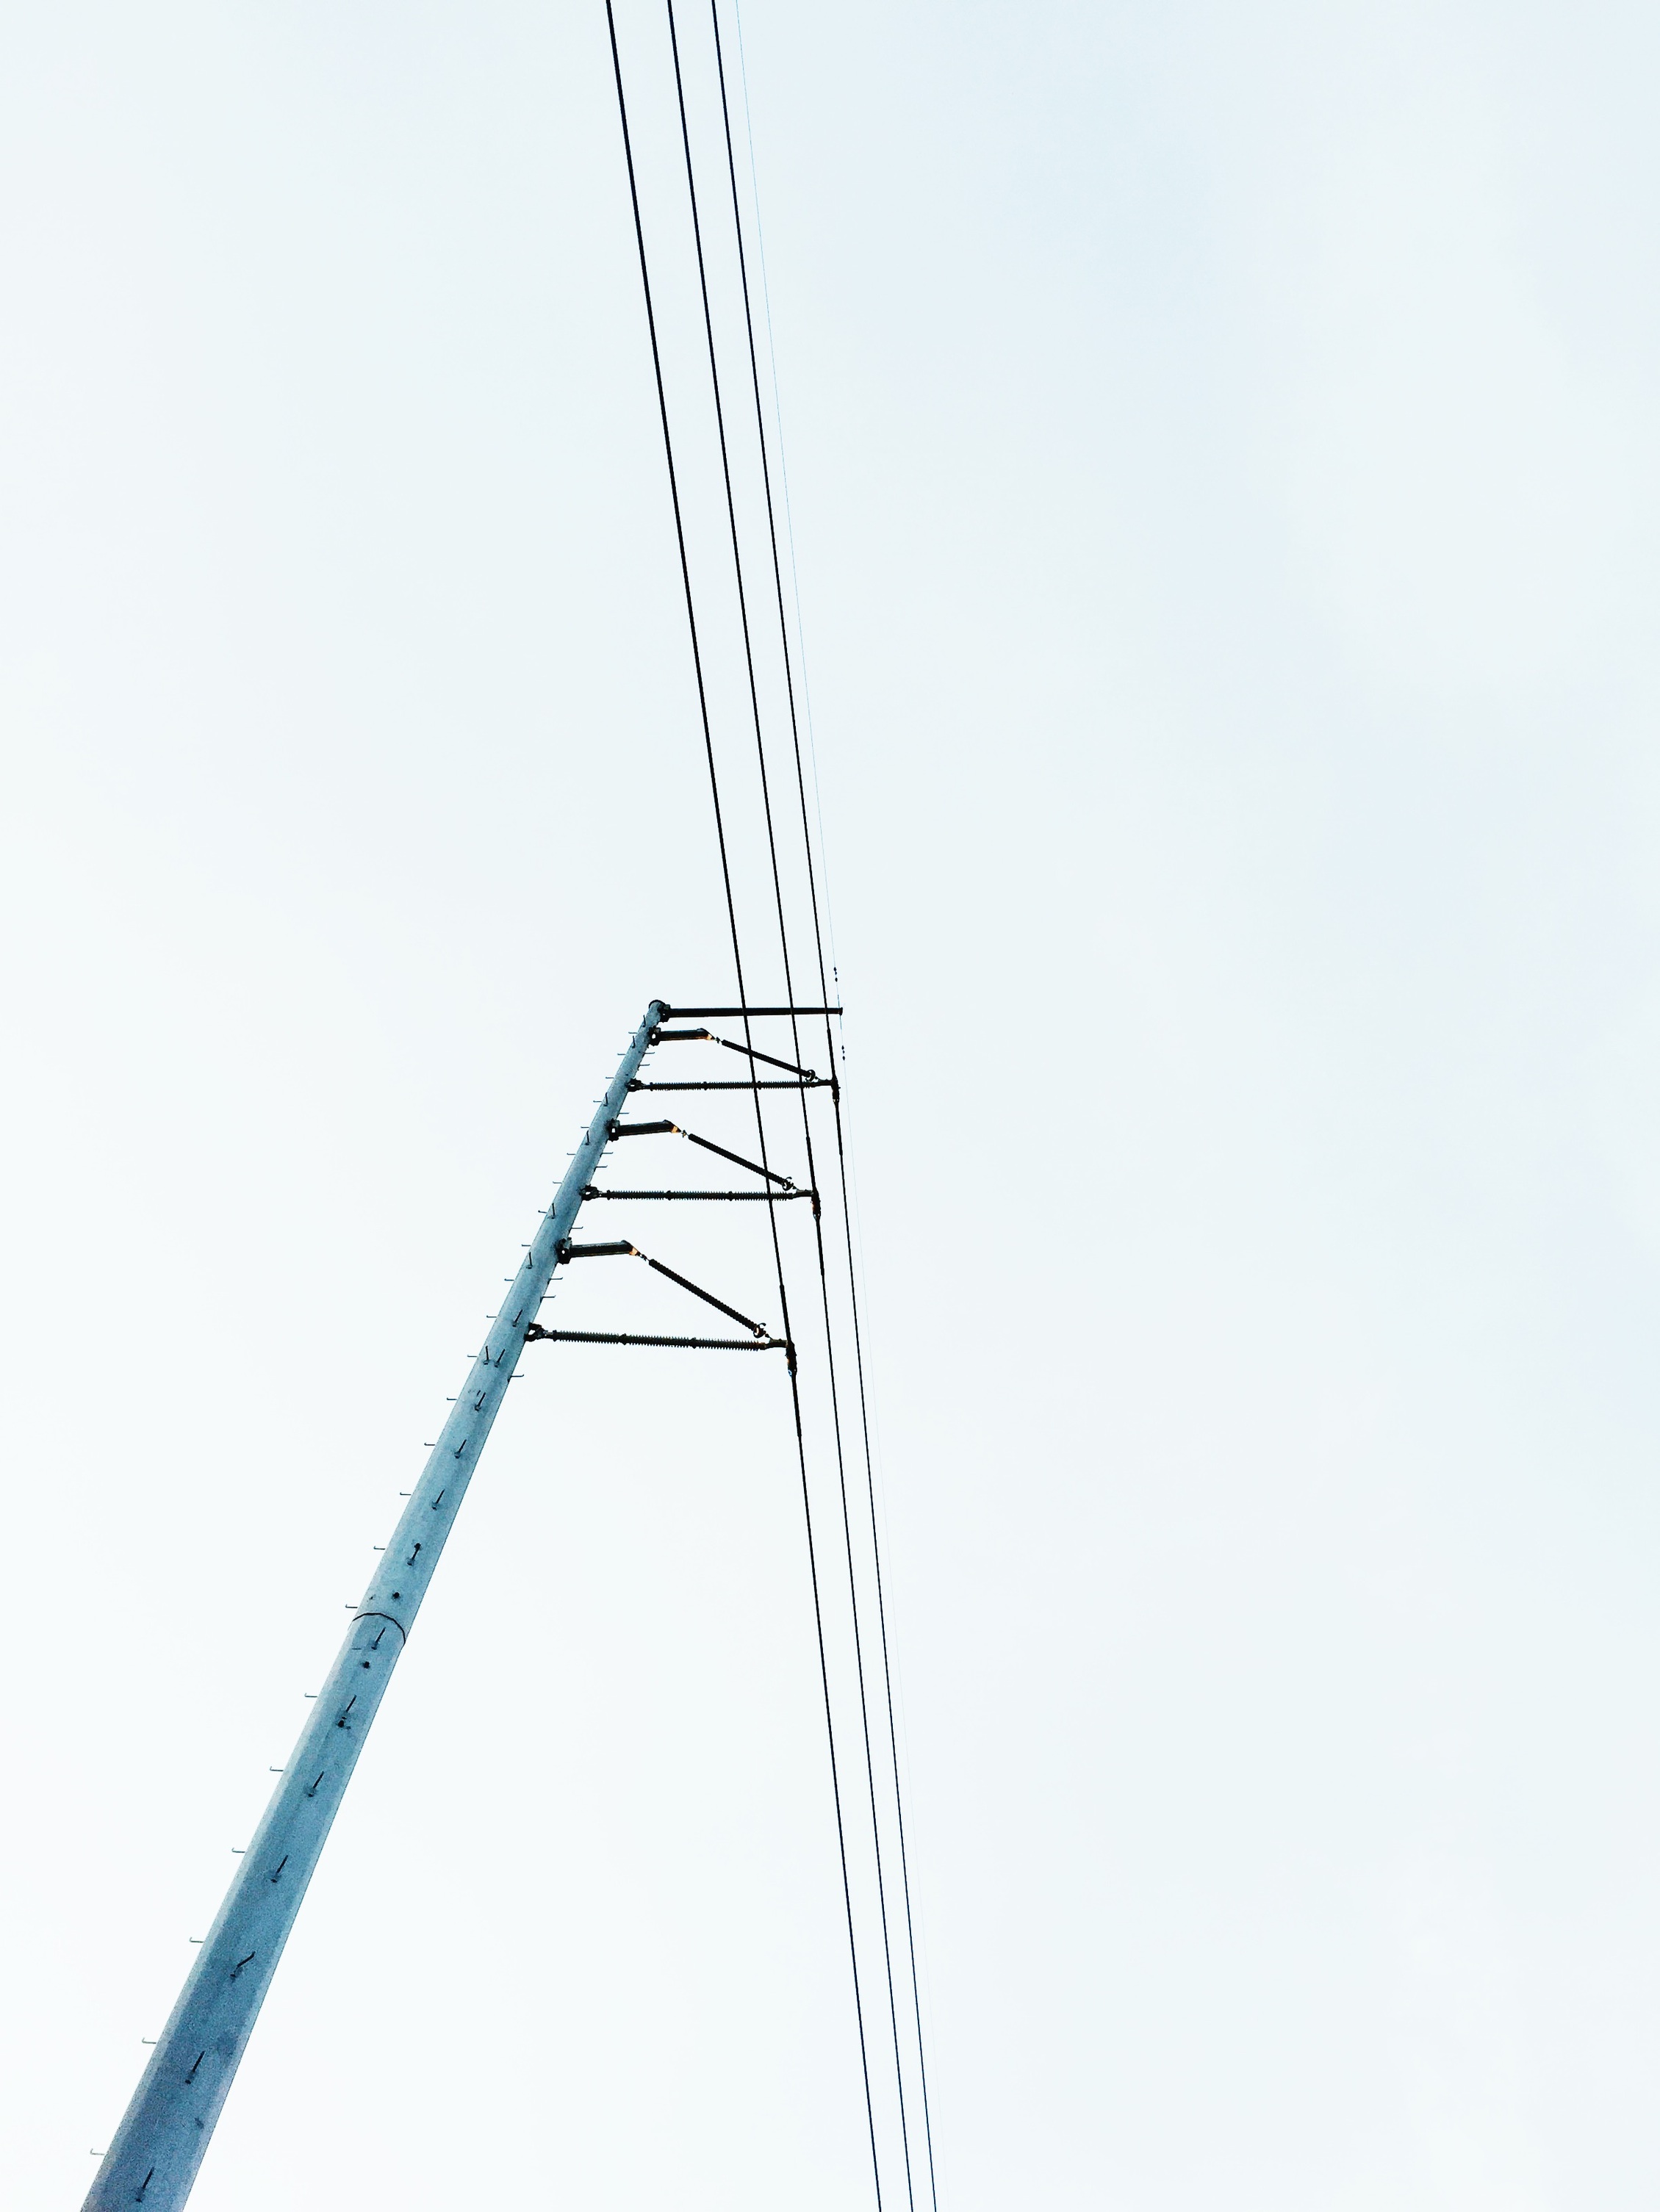
wind, antenna, line, mast, machine, wind turbine, electronics accessory, overhead power line